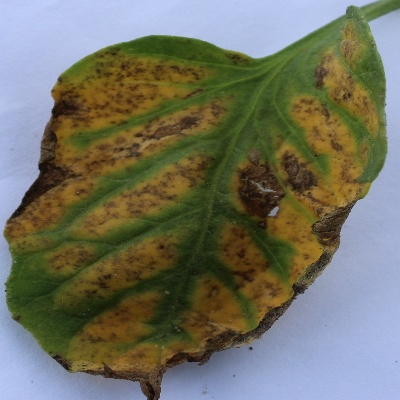
Crop: Tomato
Condition: septoria leaf spot